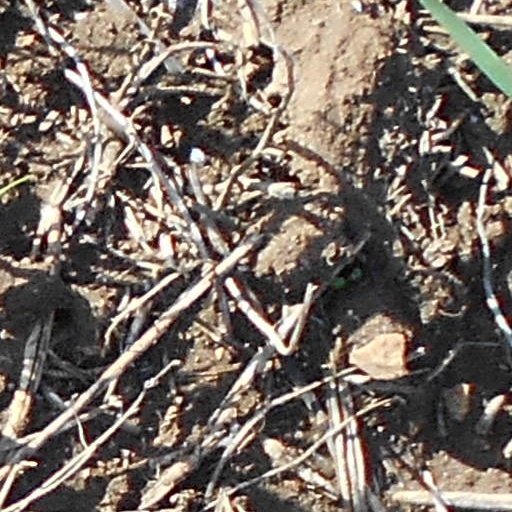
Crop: wheat